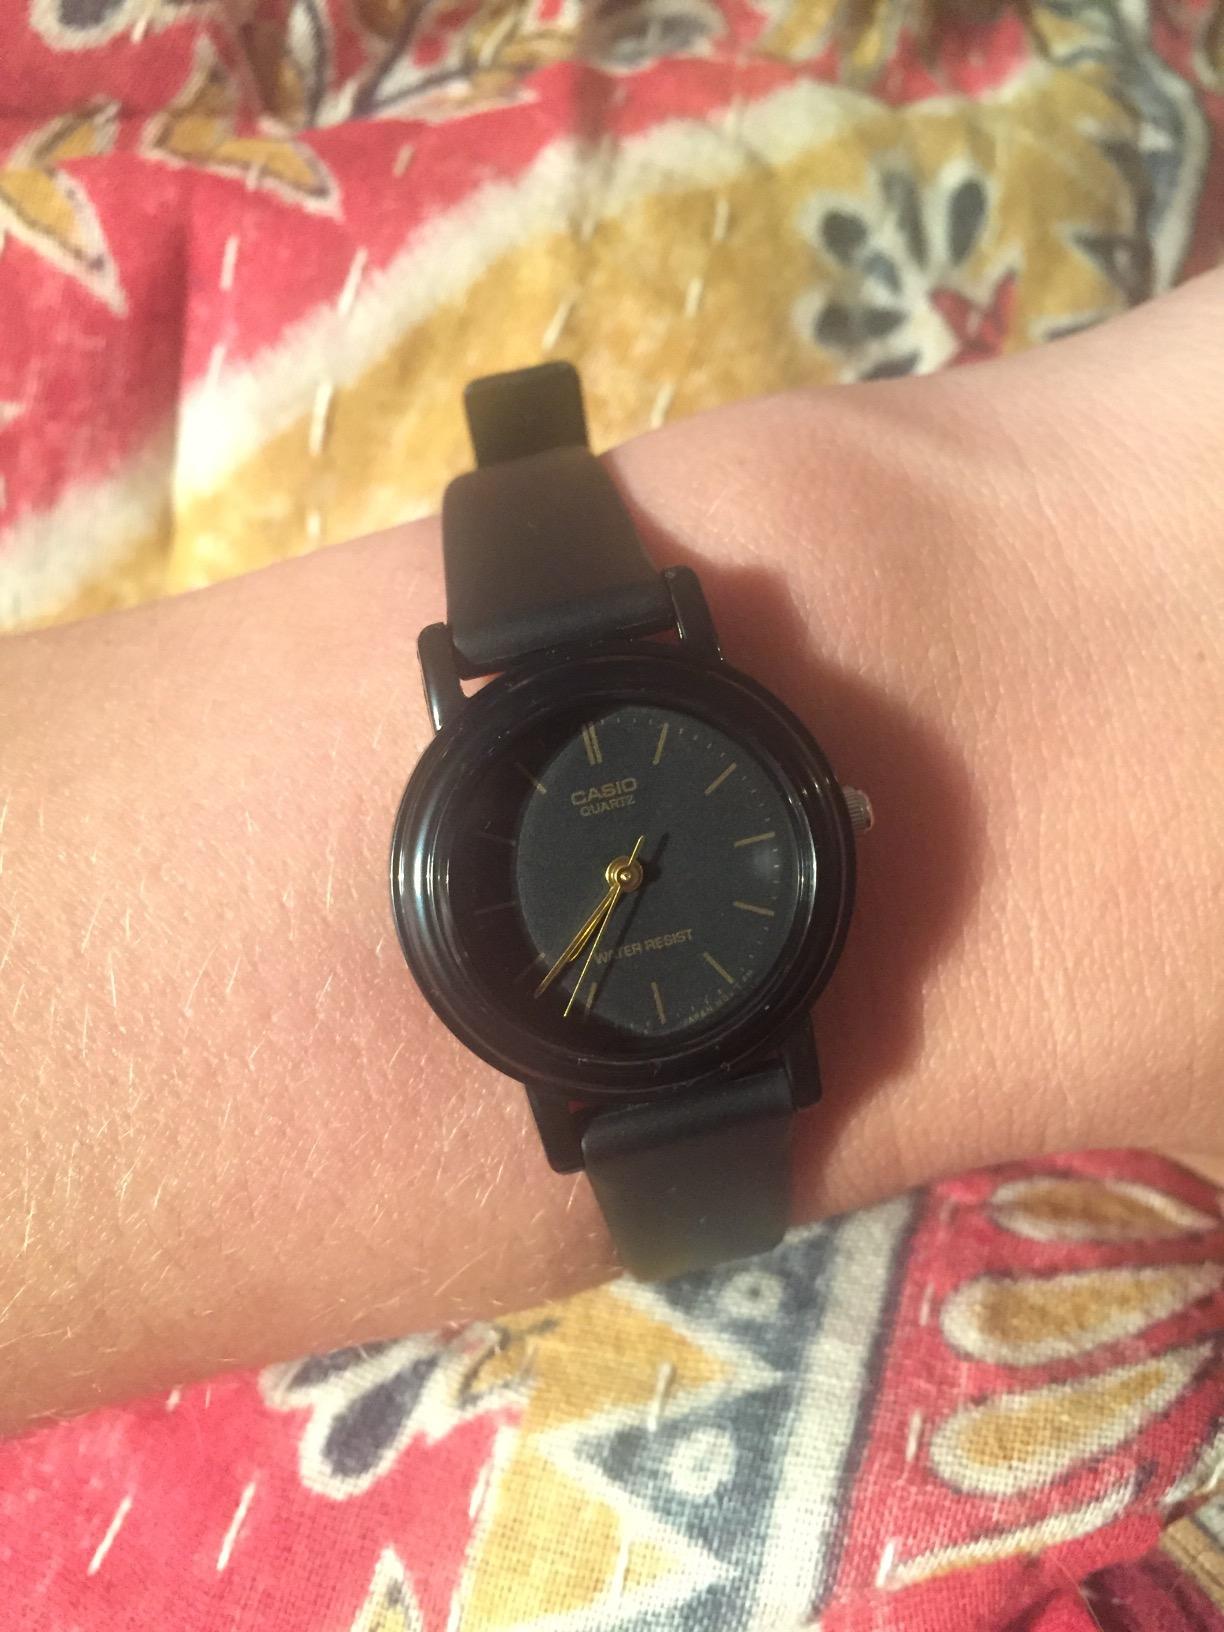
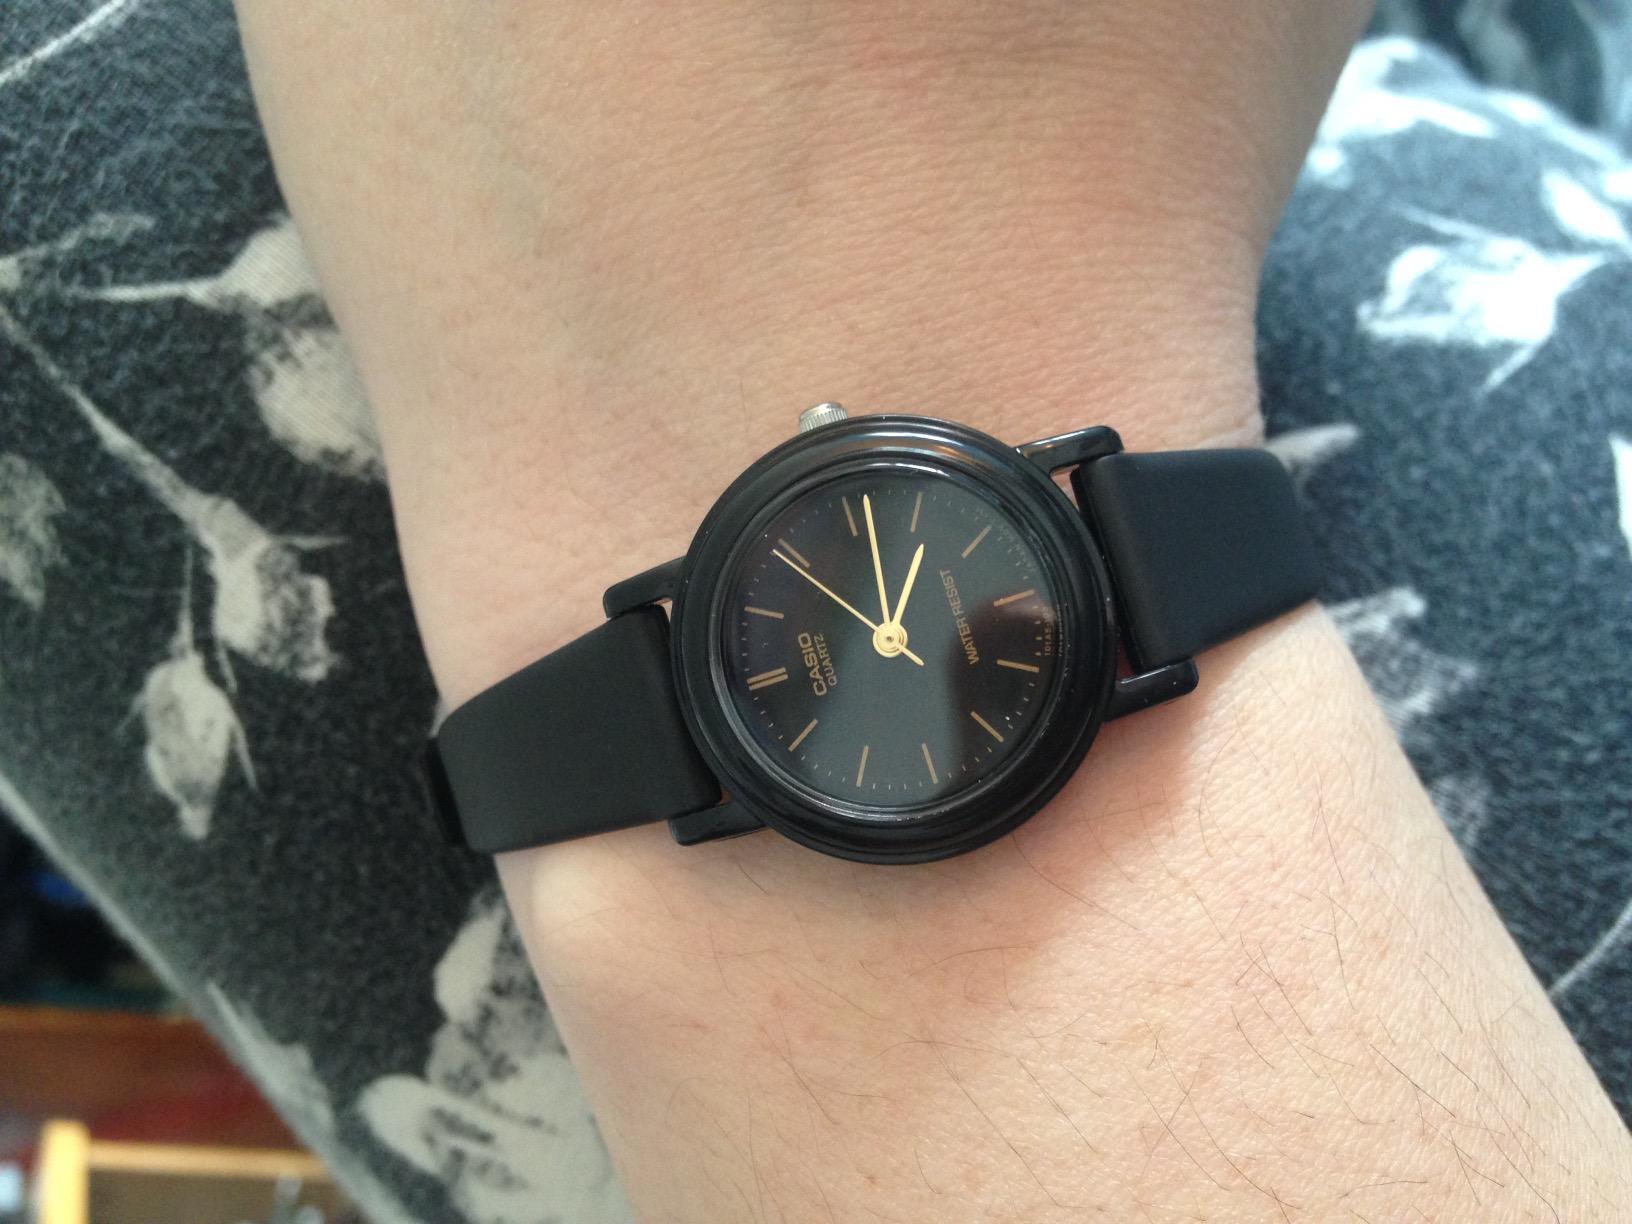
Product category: accessories_watch
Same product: yes